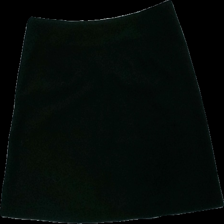
View: front
Type: Skirt
Category: Ladies
Brand: Not in the list
Brand text on label: grace
Colors: Black
Material: 100% polyester
Cut: Regular
Size: L
Season: All
Price range: <50
Recommended usage: Reuse